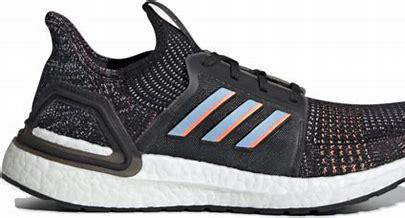
Brand: Adidas
Model: Ultraboost 19